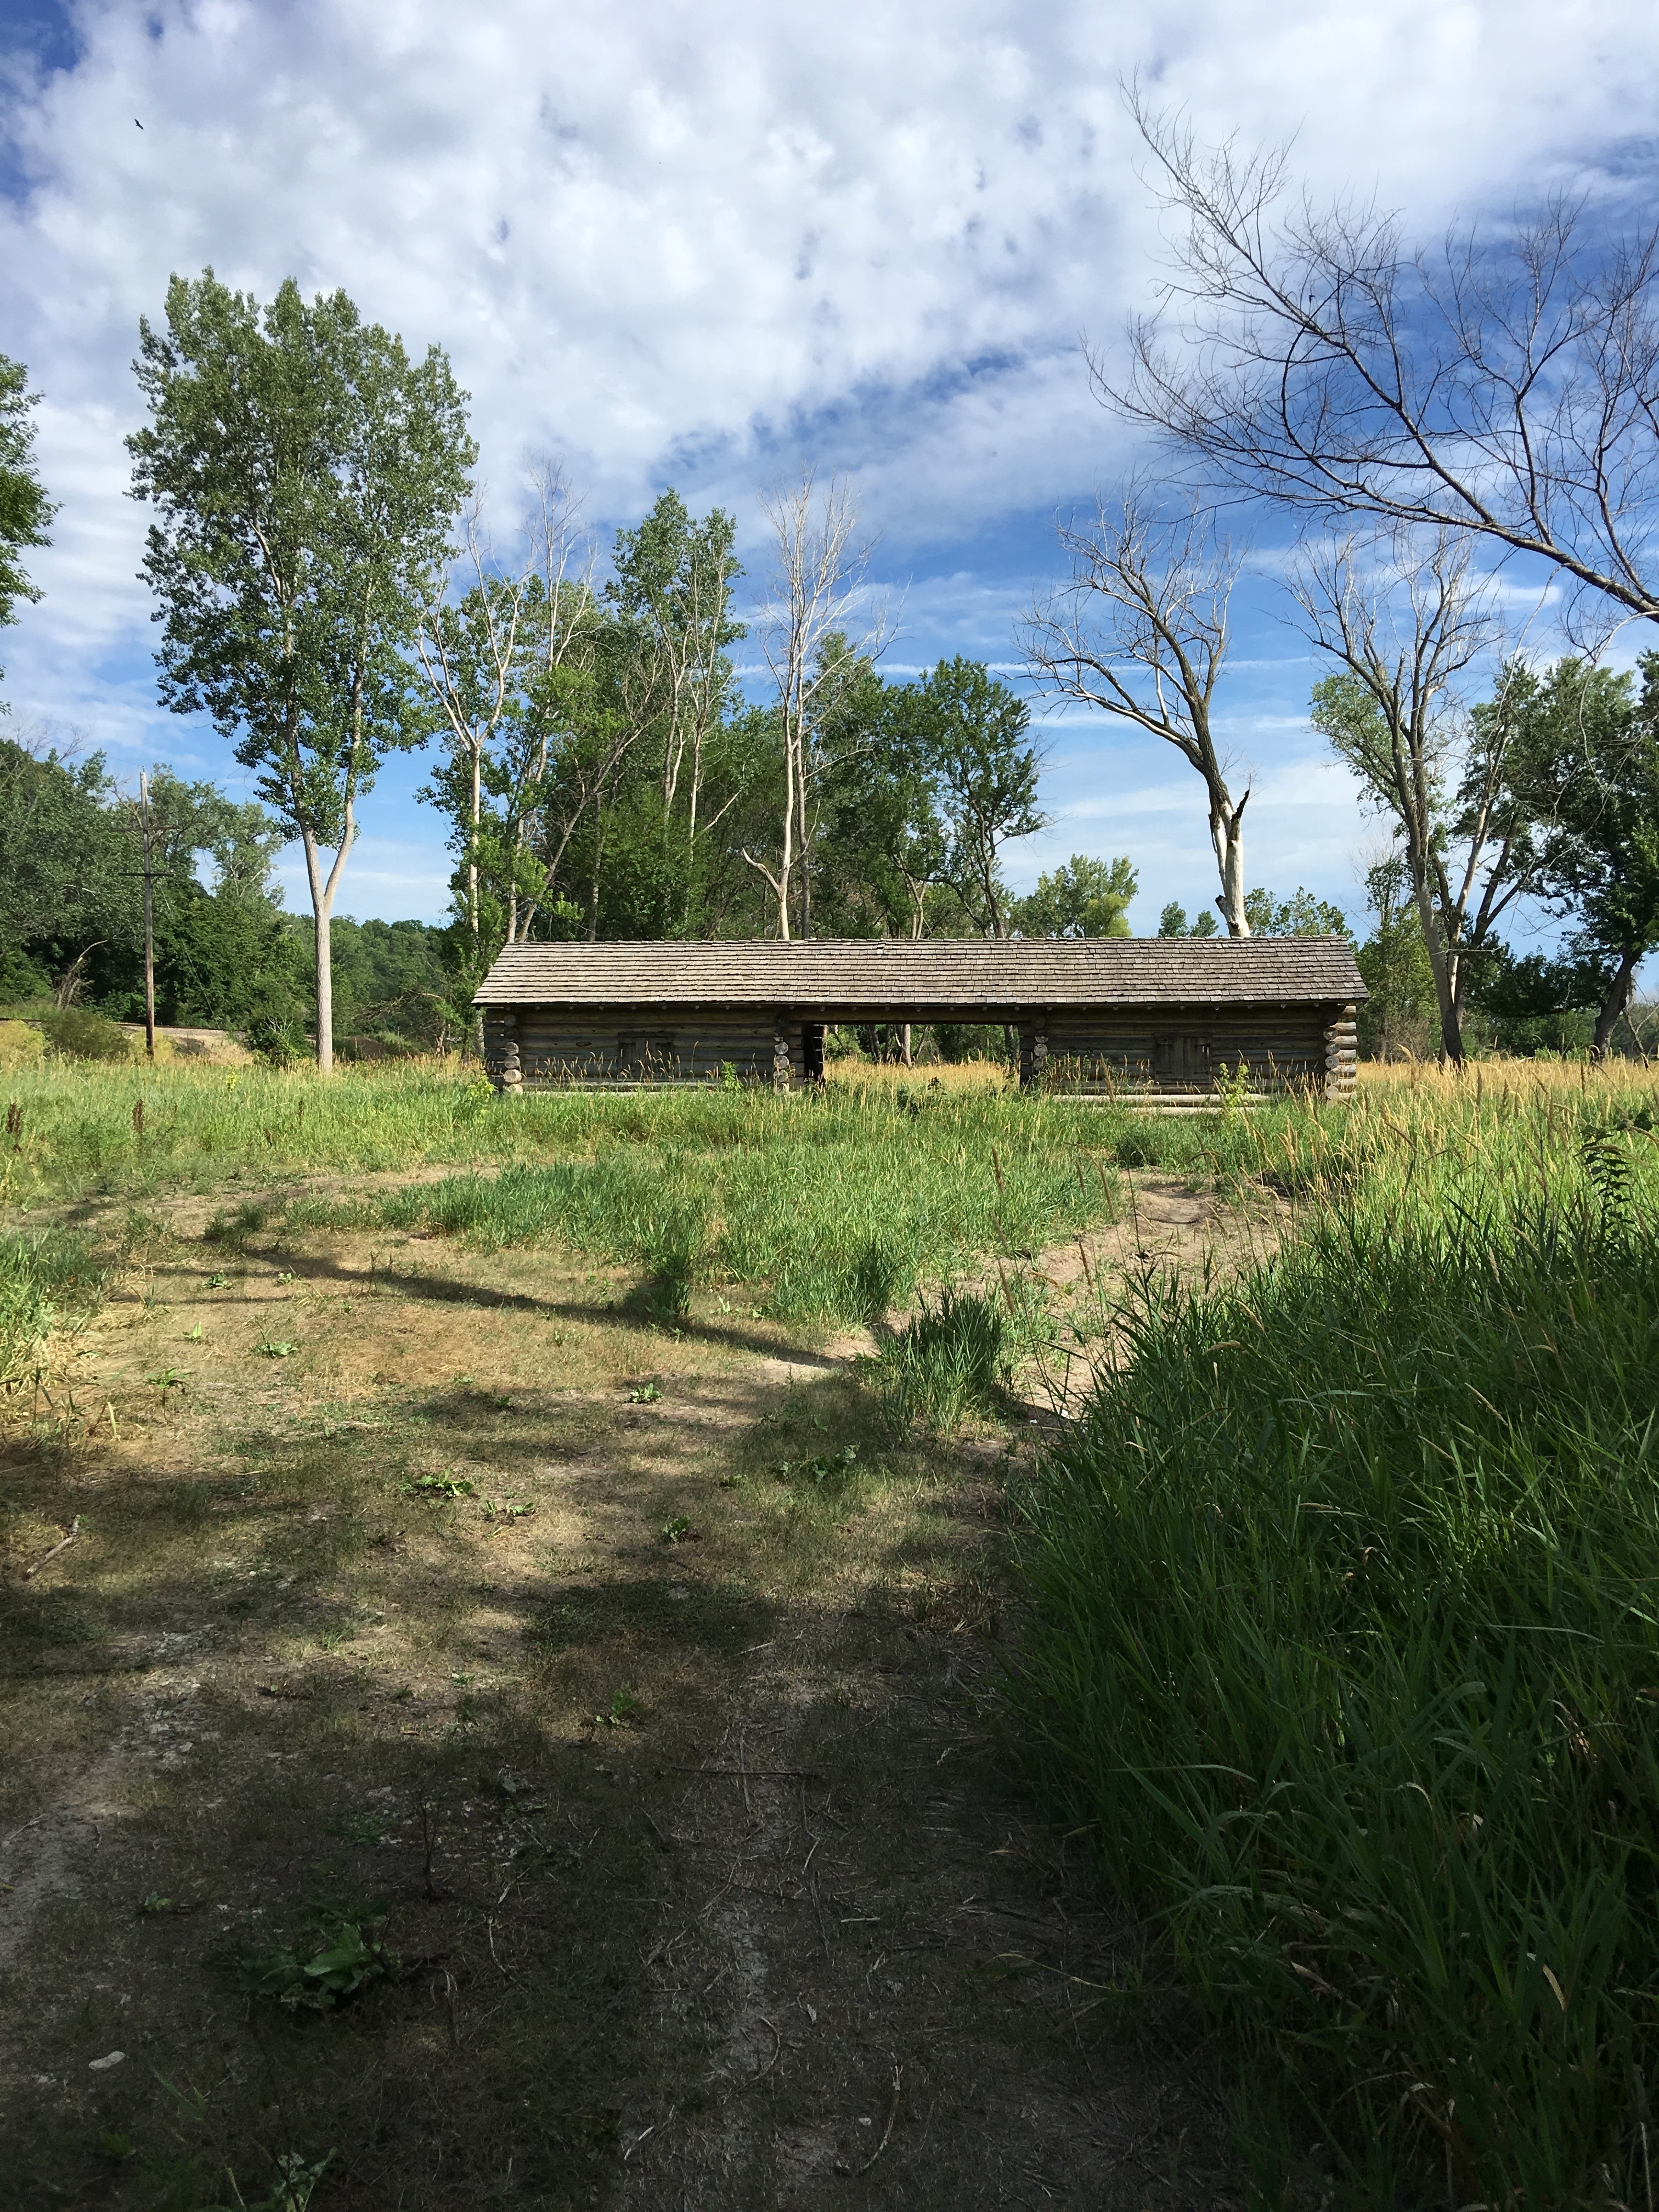
landscape, tree, grass, farm, meadow, transport, waterway, rural area